Blue River (Indiana)

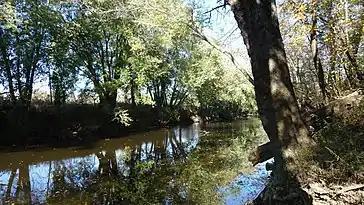
The Blue River in late summer, just south of Fredericksburg, Indiana.

The Blue River is a , two-forked stream that runs through Harrison, Crawford and Washington counties in Indiana. The headwaters of the North Fork arise near Salem in Washington County and flow south, and the headwaters of the South Fork arise near New Liberty and flow southwest. The two small forks converge in Fredericksburg. From the confluence, the river flows south until it joins Ohio River in the Harrison-Crawford State Forest, just upstream from Leavenworth.